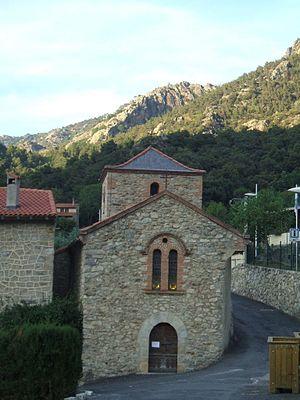
Casteil est une commune française située dans le département des Pyrénées-Orientales, en région Occitanie.